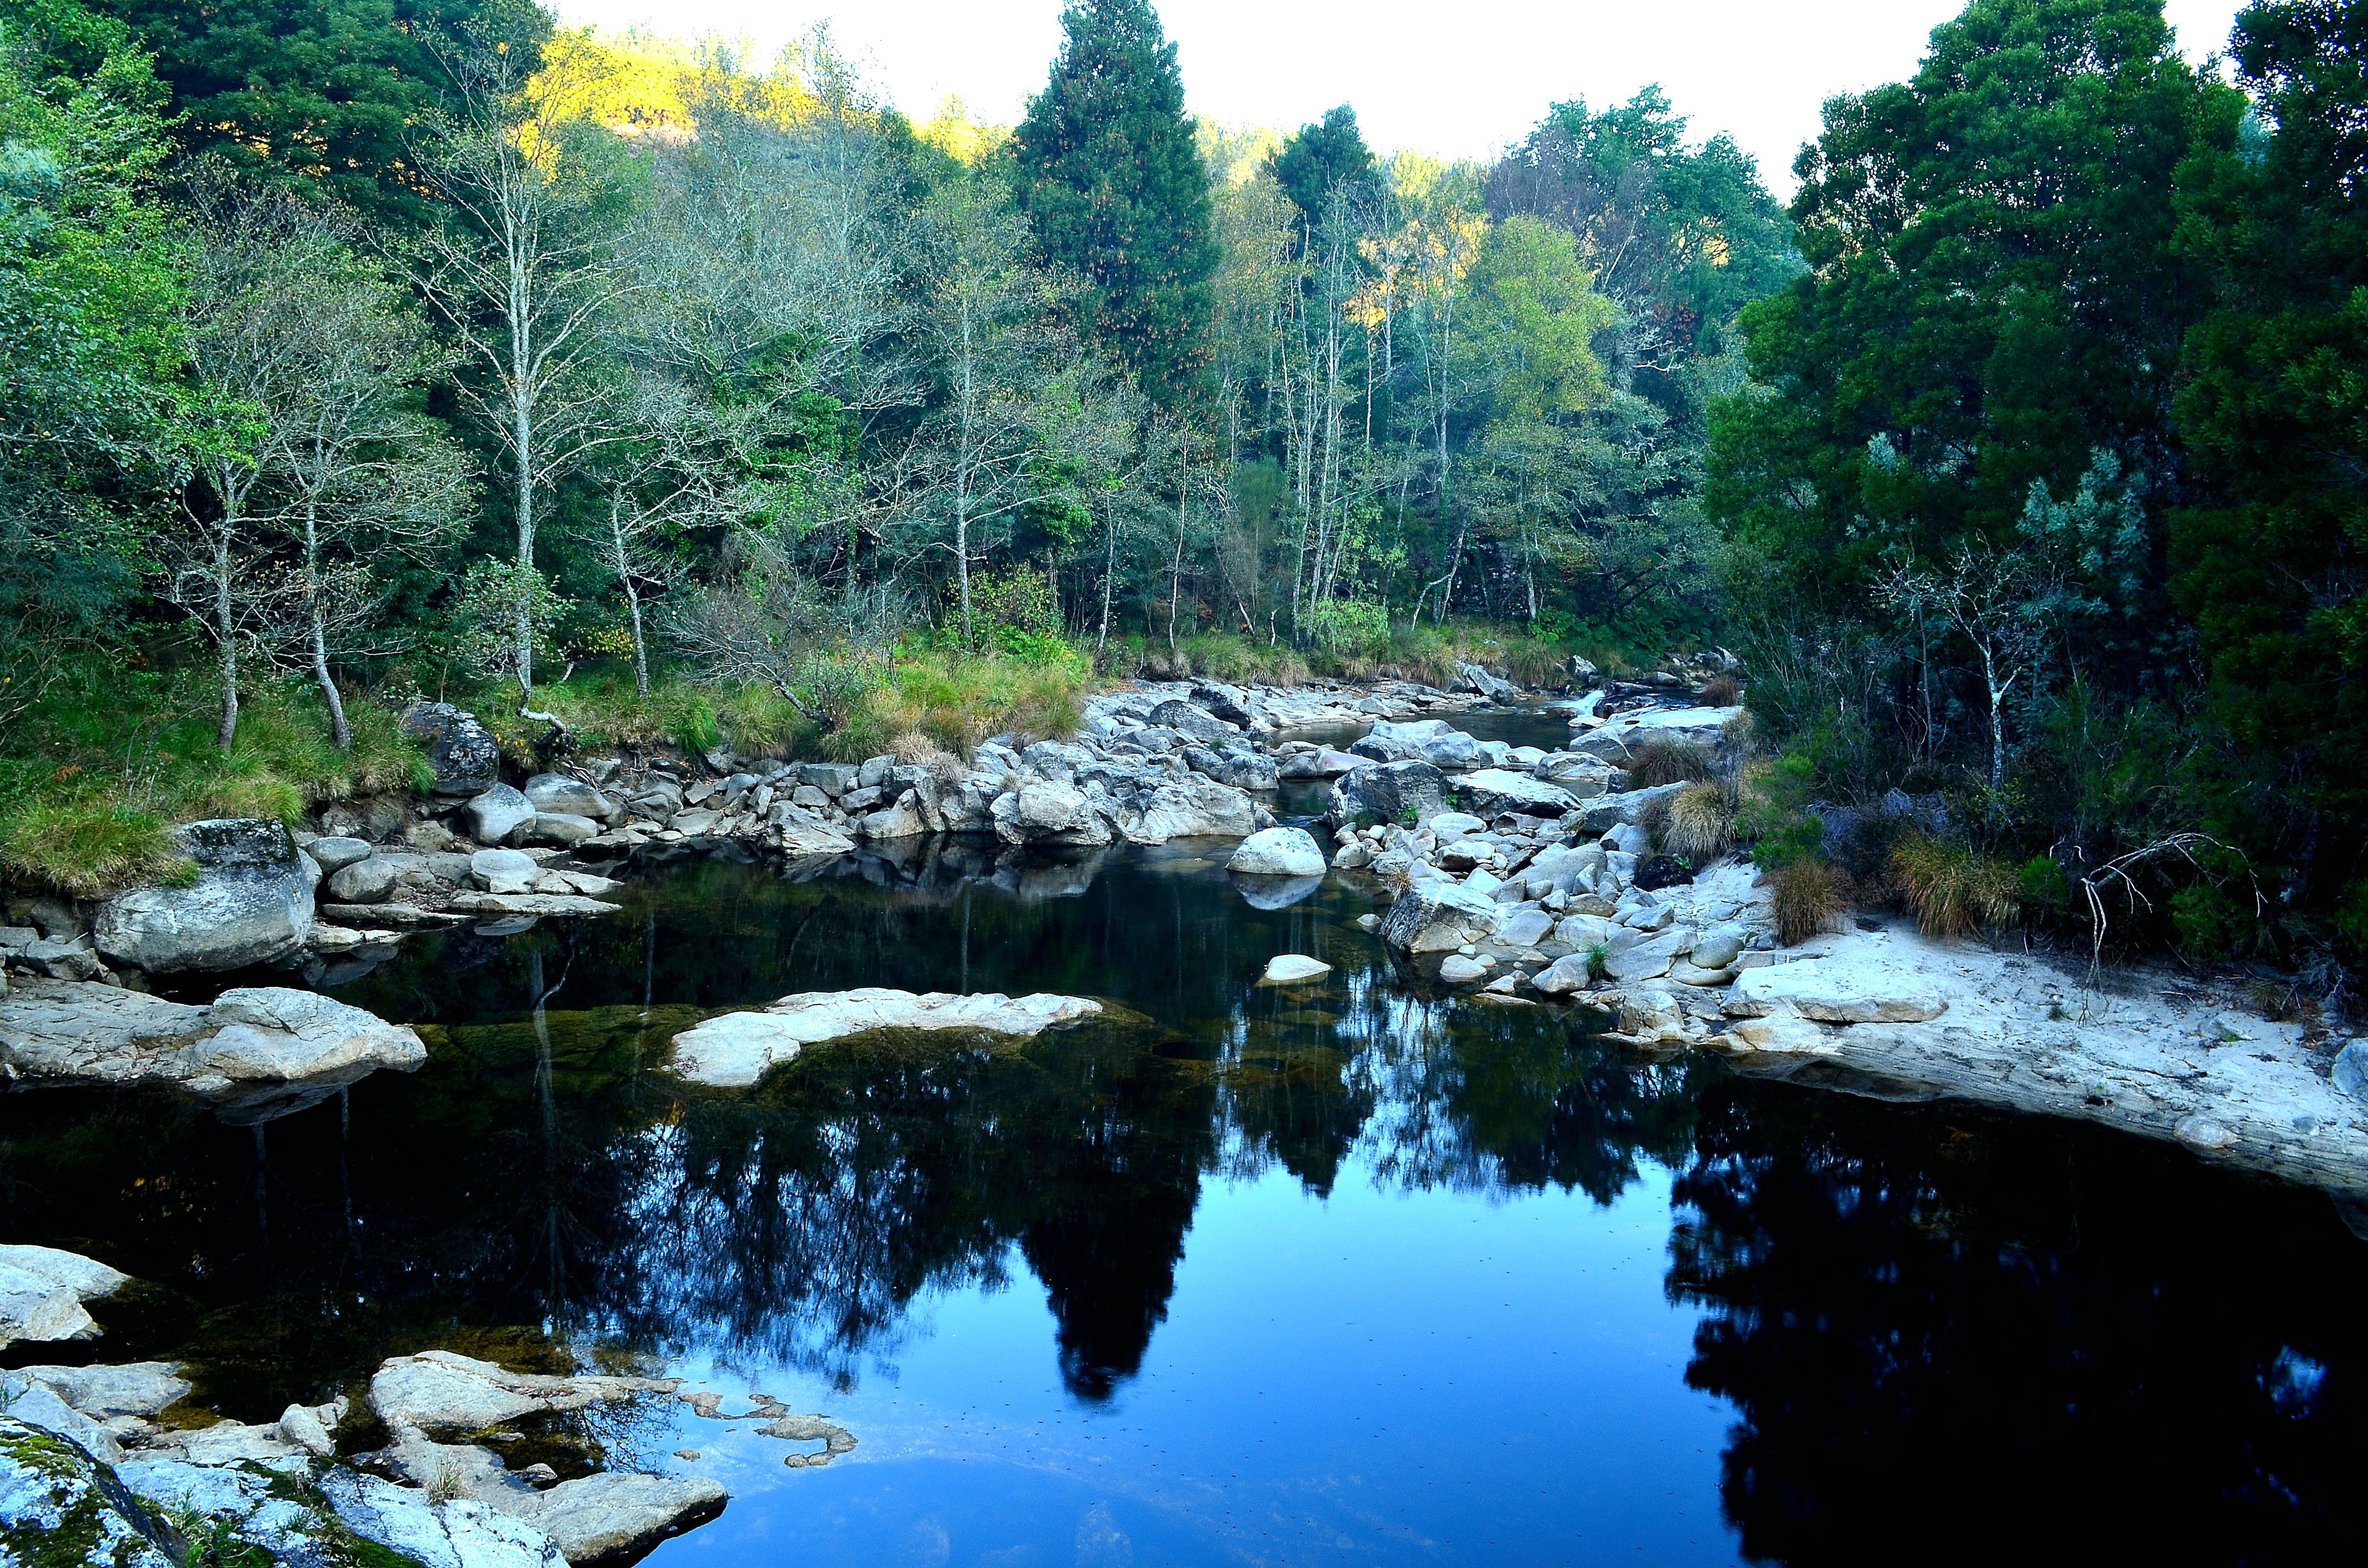
tree, forest, creek, wilderness, lake, river, valley, pond, stream, reflection, rapid, body of water, spain, galicia, pontevedra, woodland, water feature, ecosystem, watercourse, espana, ggl1, gaby1, pontecaldelas, nikond5100, rioverdugo, sendeirodasalmi asedofoxodolobo, tarn, natural environment